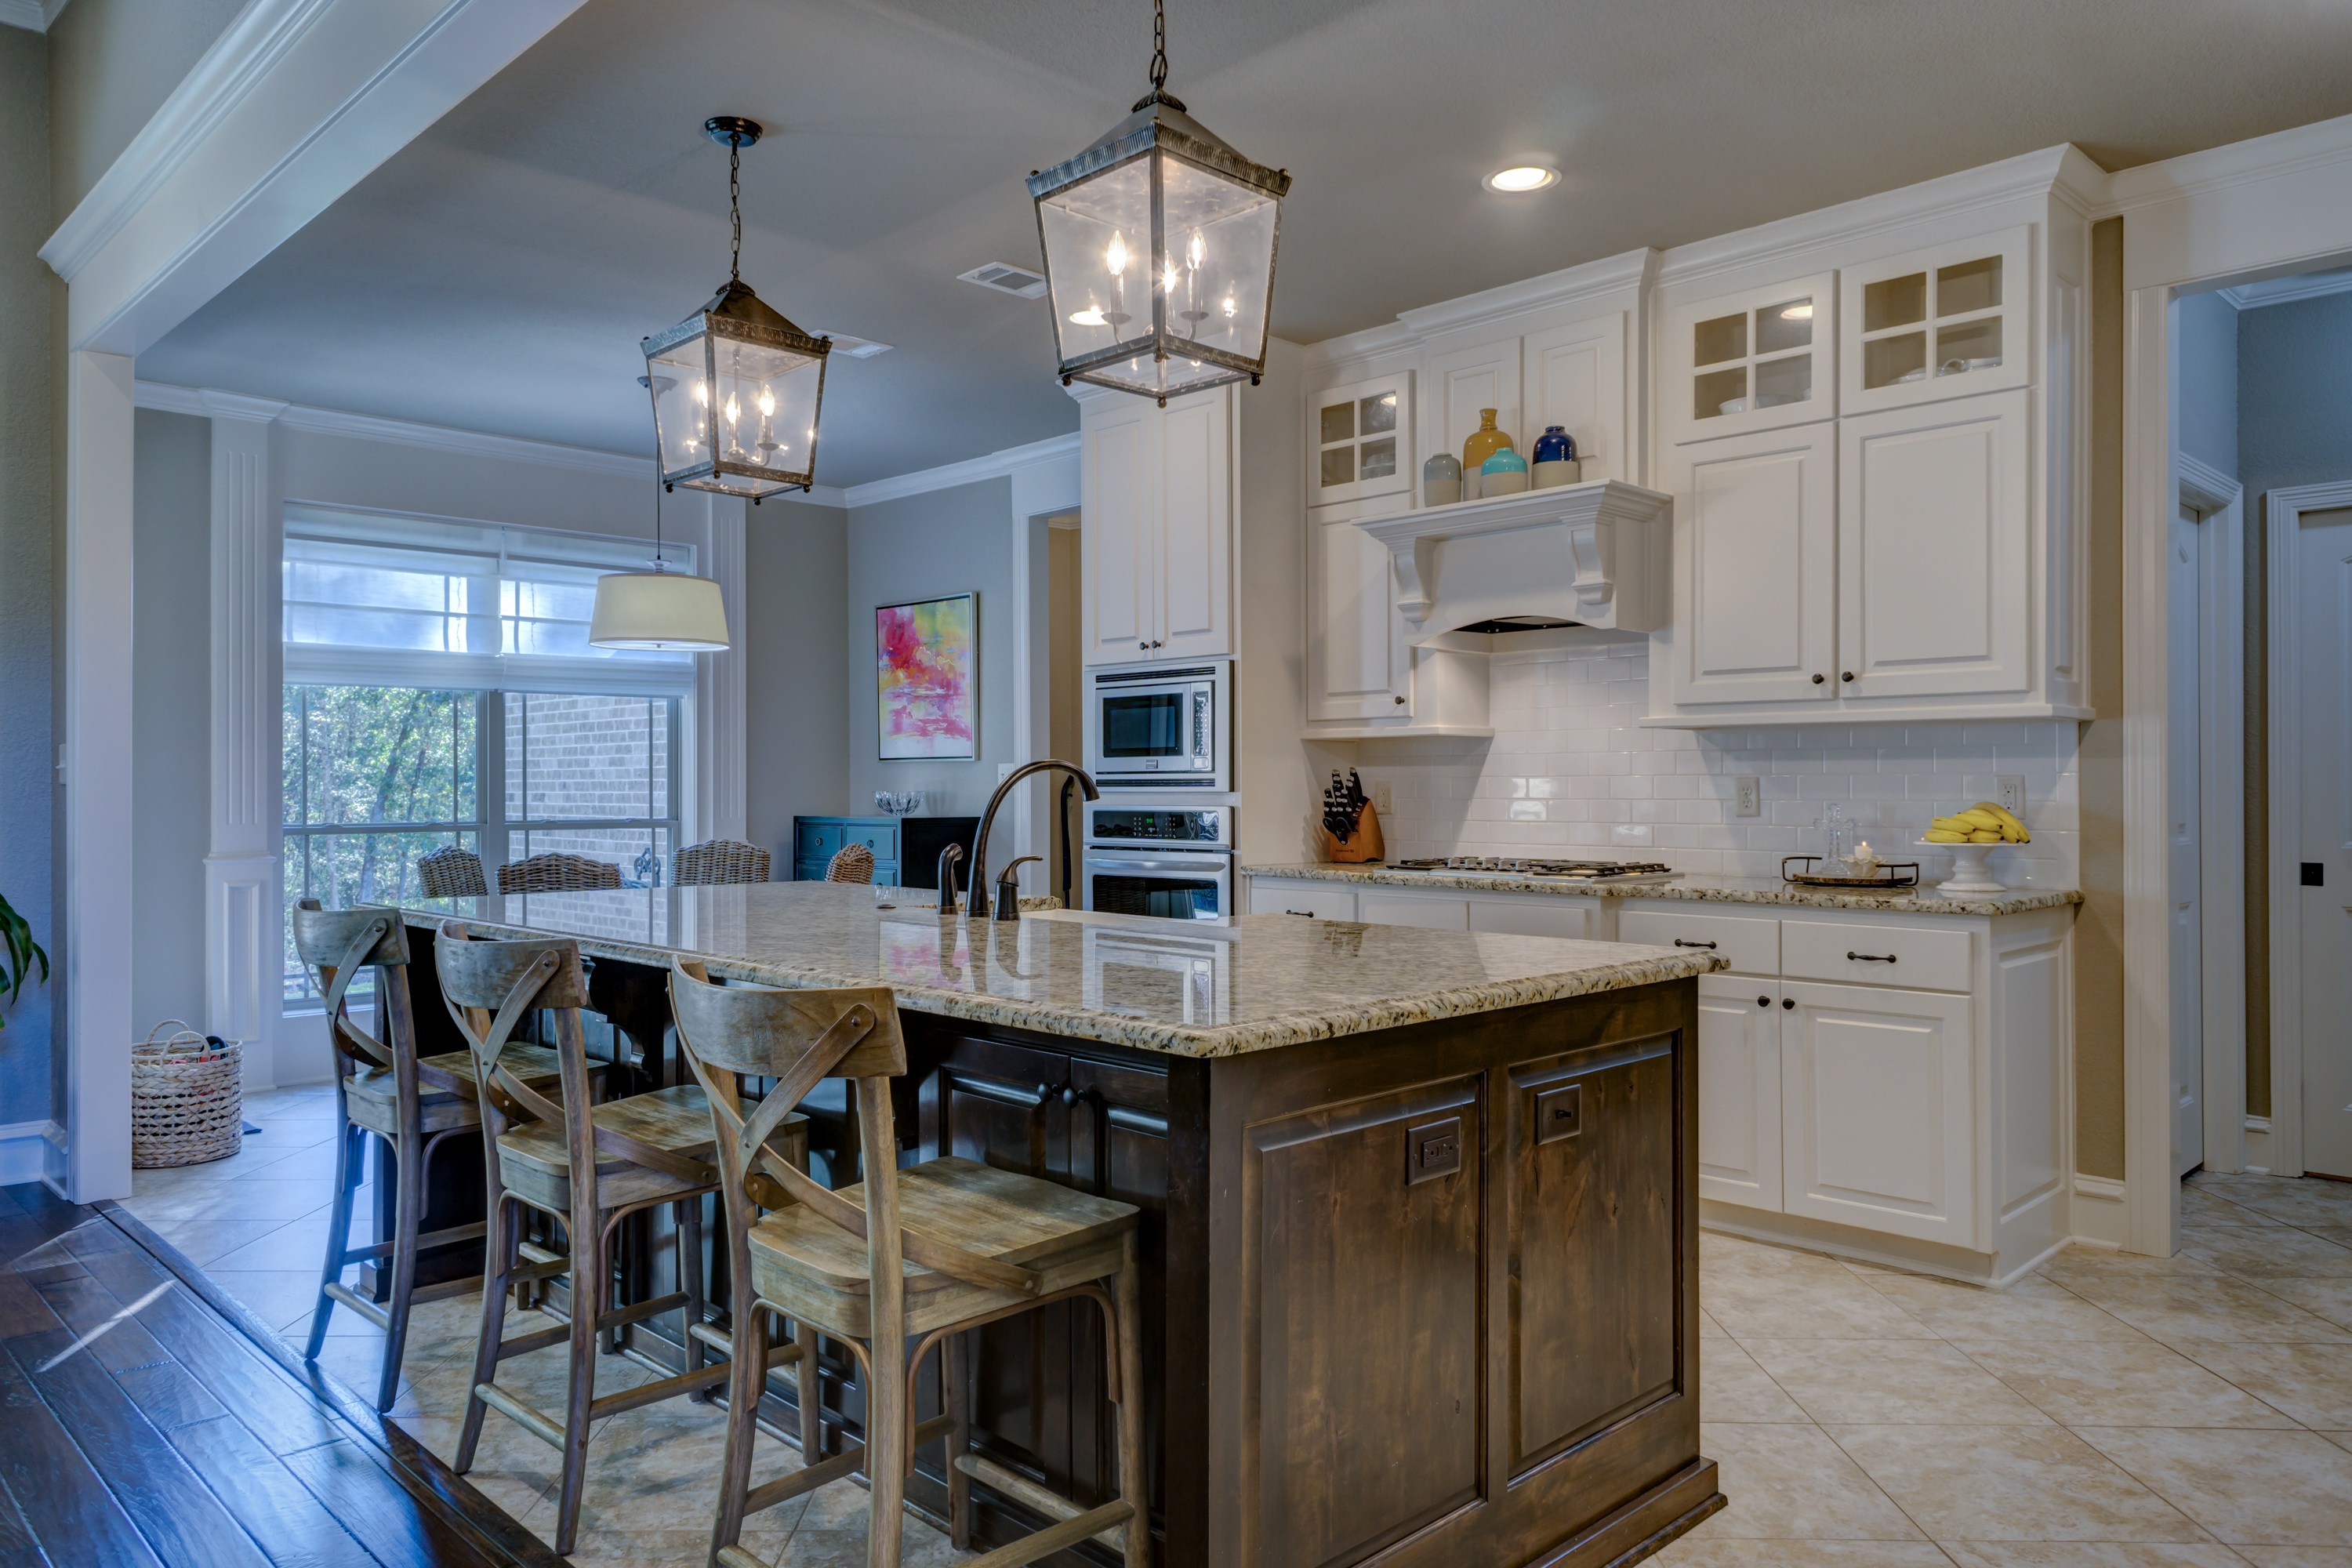
architecture, white, mansion, house, chair, floor, interior, window, home, decoration, cottage, kitchen, residence, property, living room, residential, furniture, room, lifestyle, lighting, decor, dwelling, interior design, living, family, indoors, luxury, design, hardwood, farmhouse, real, style, elegant, domestic, estate, furnishings, real estate, dining room, home design, home interior, luxury home interior, upscale, fixtures, kitchen interior, luxury homes, cabinetry, cuisine classique